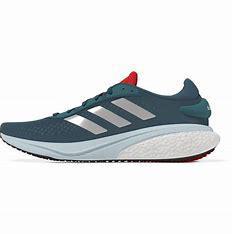
Brand: Adidas
Model: Supernova 2 Lauf